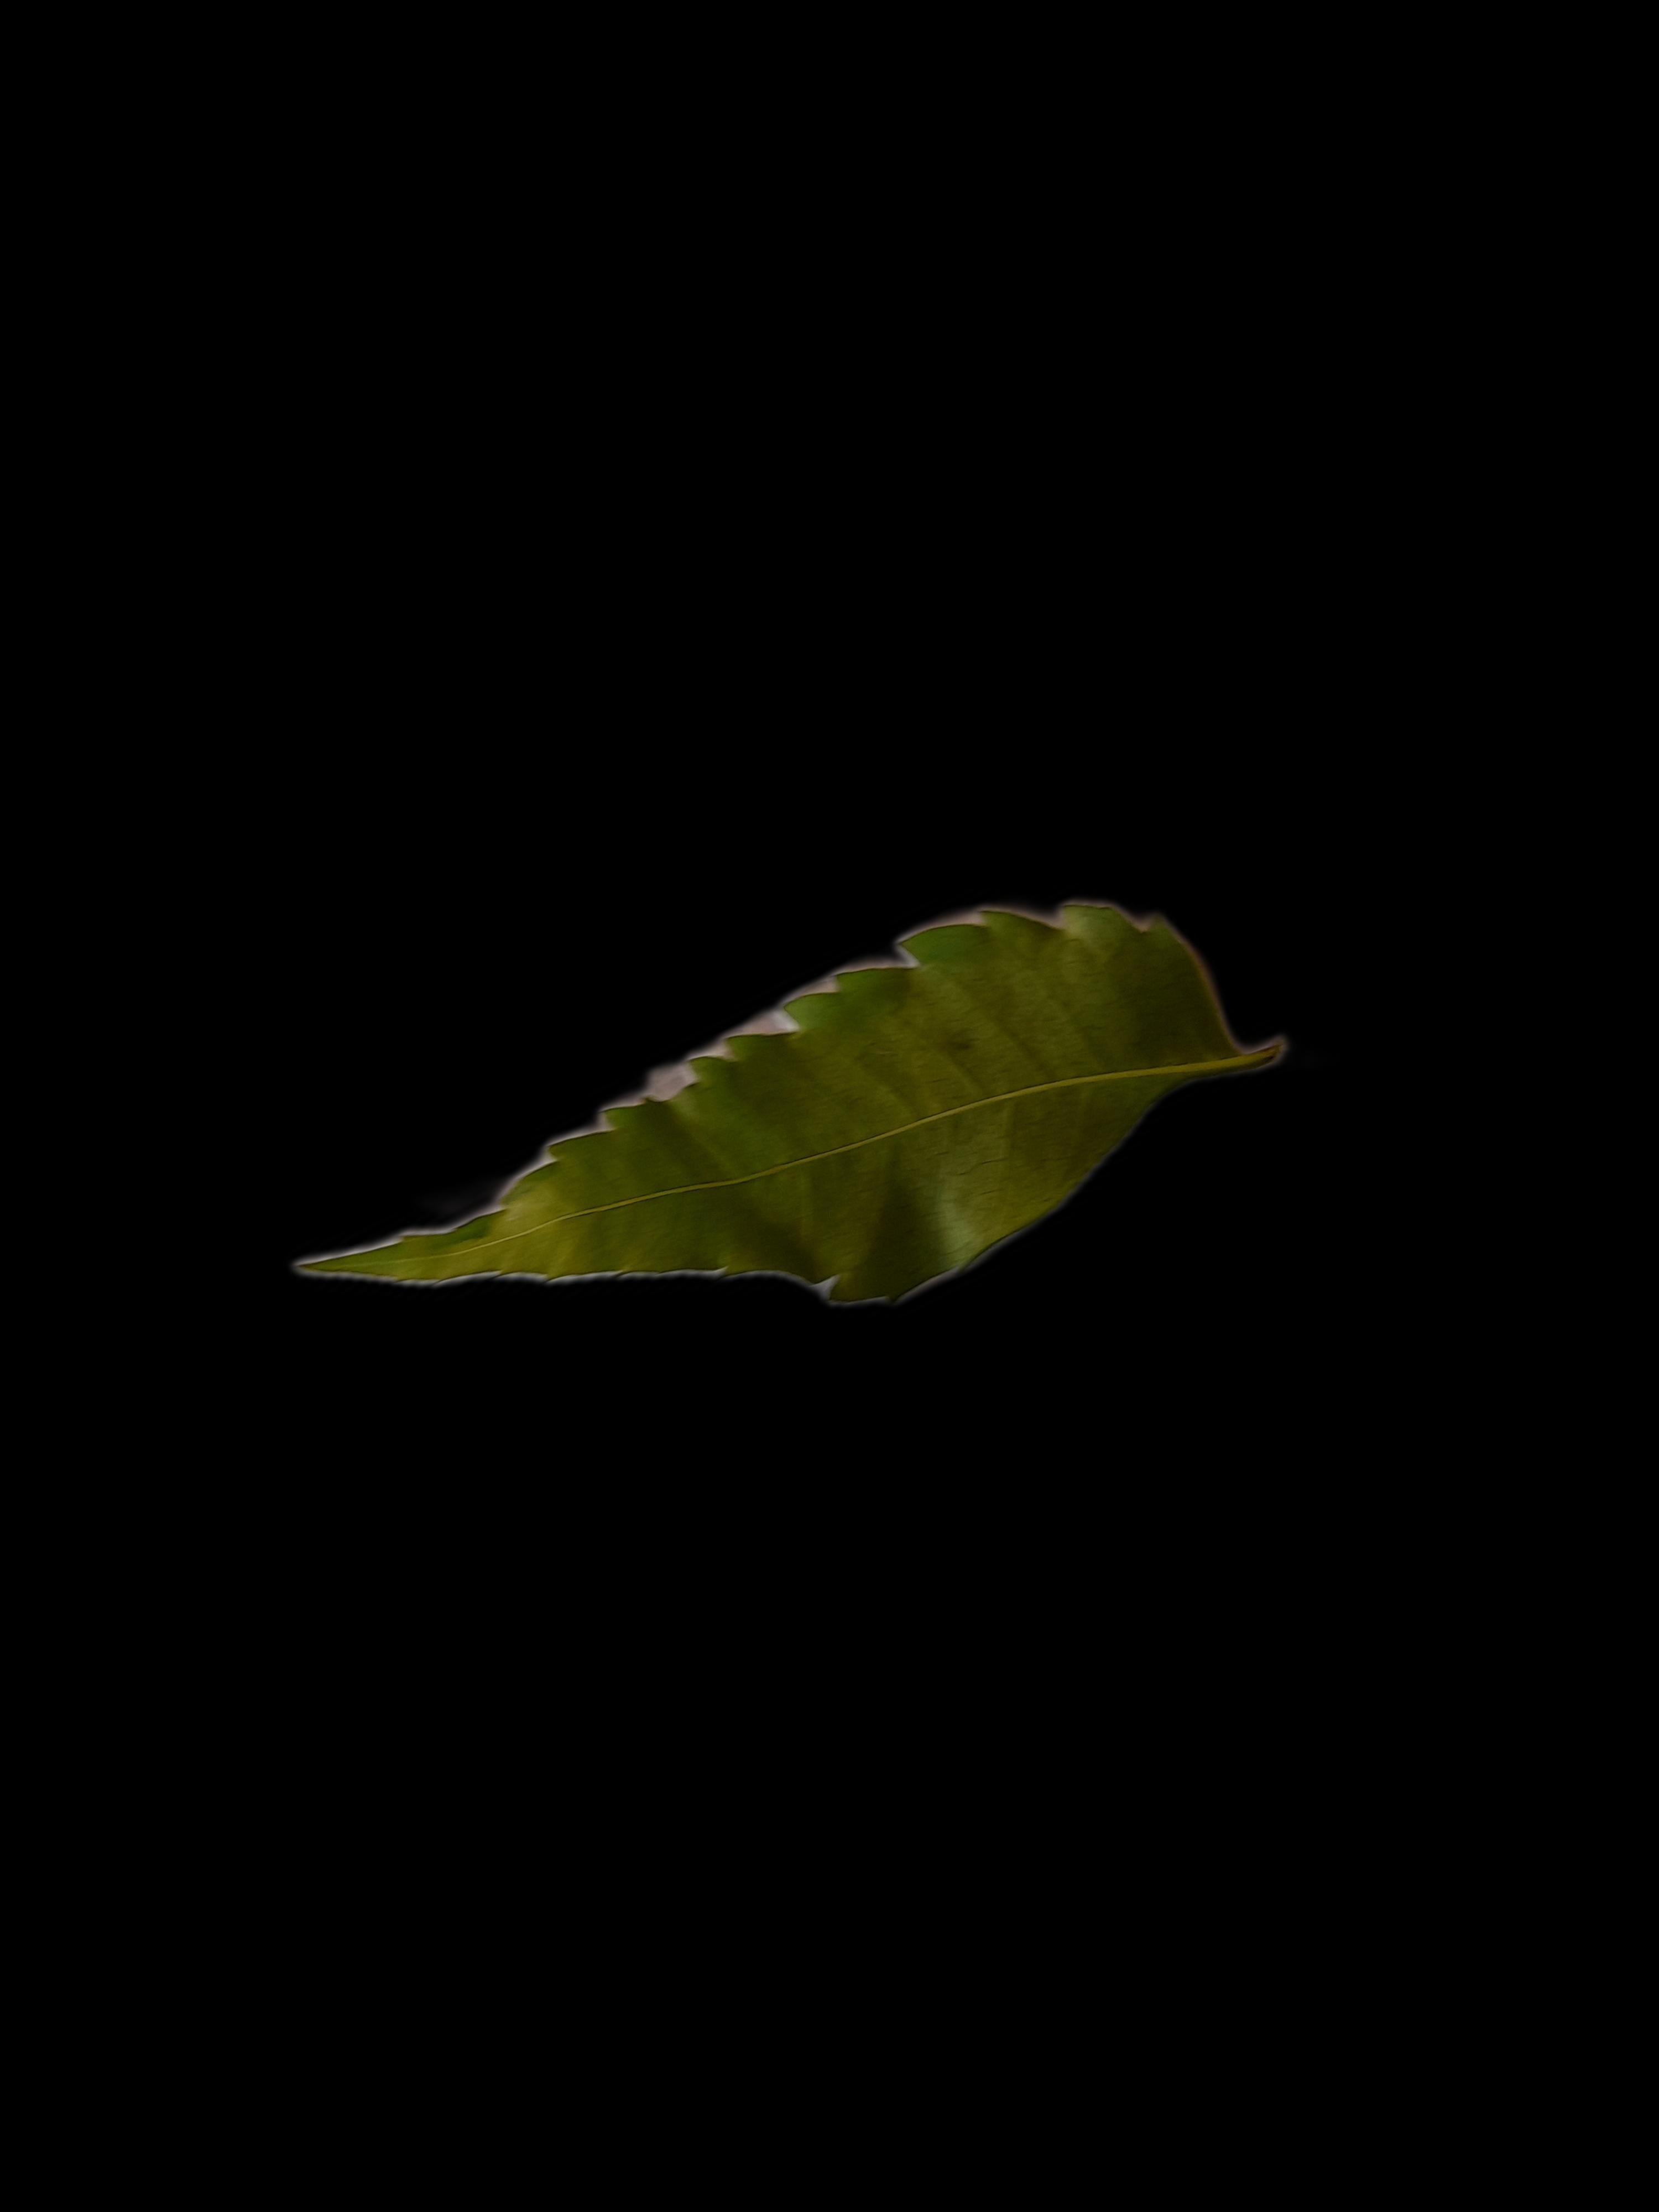
Plant: Neem